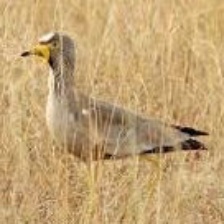
Species: WATTLED LAPWING
Scientific name: VANELLUS INDICUS